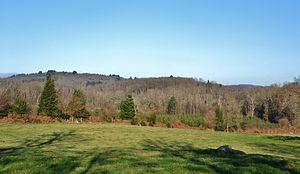
Vue des monts de Blond (partie occidentale moins abrupte que le flanc sud ou le flanc est)
Les monts de Blond sont les contreforts les plus occidentaux du Massif central. Situés à cheval entre les départements de la Charente et de la Haute-Vienne, ils dépassent les 400 mètres d'altitude et succèdent au massif de l'Arbre, en Charente ; ils forment la partie occidentale des monts de la Marche.